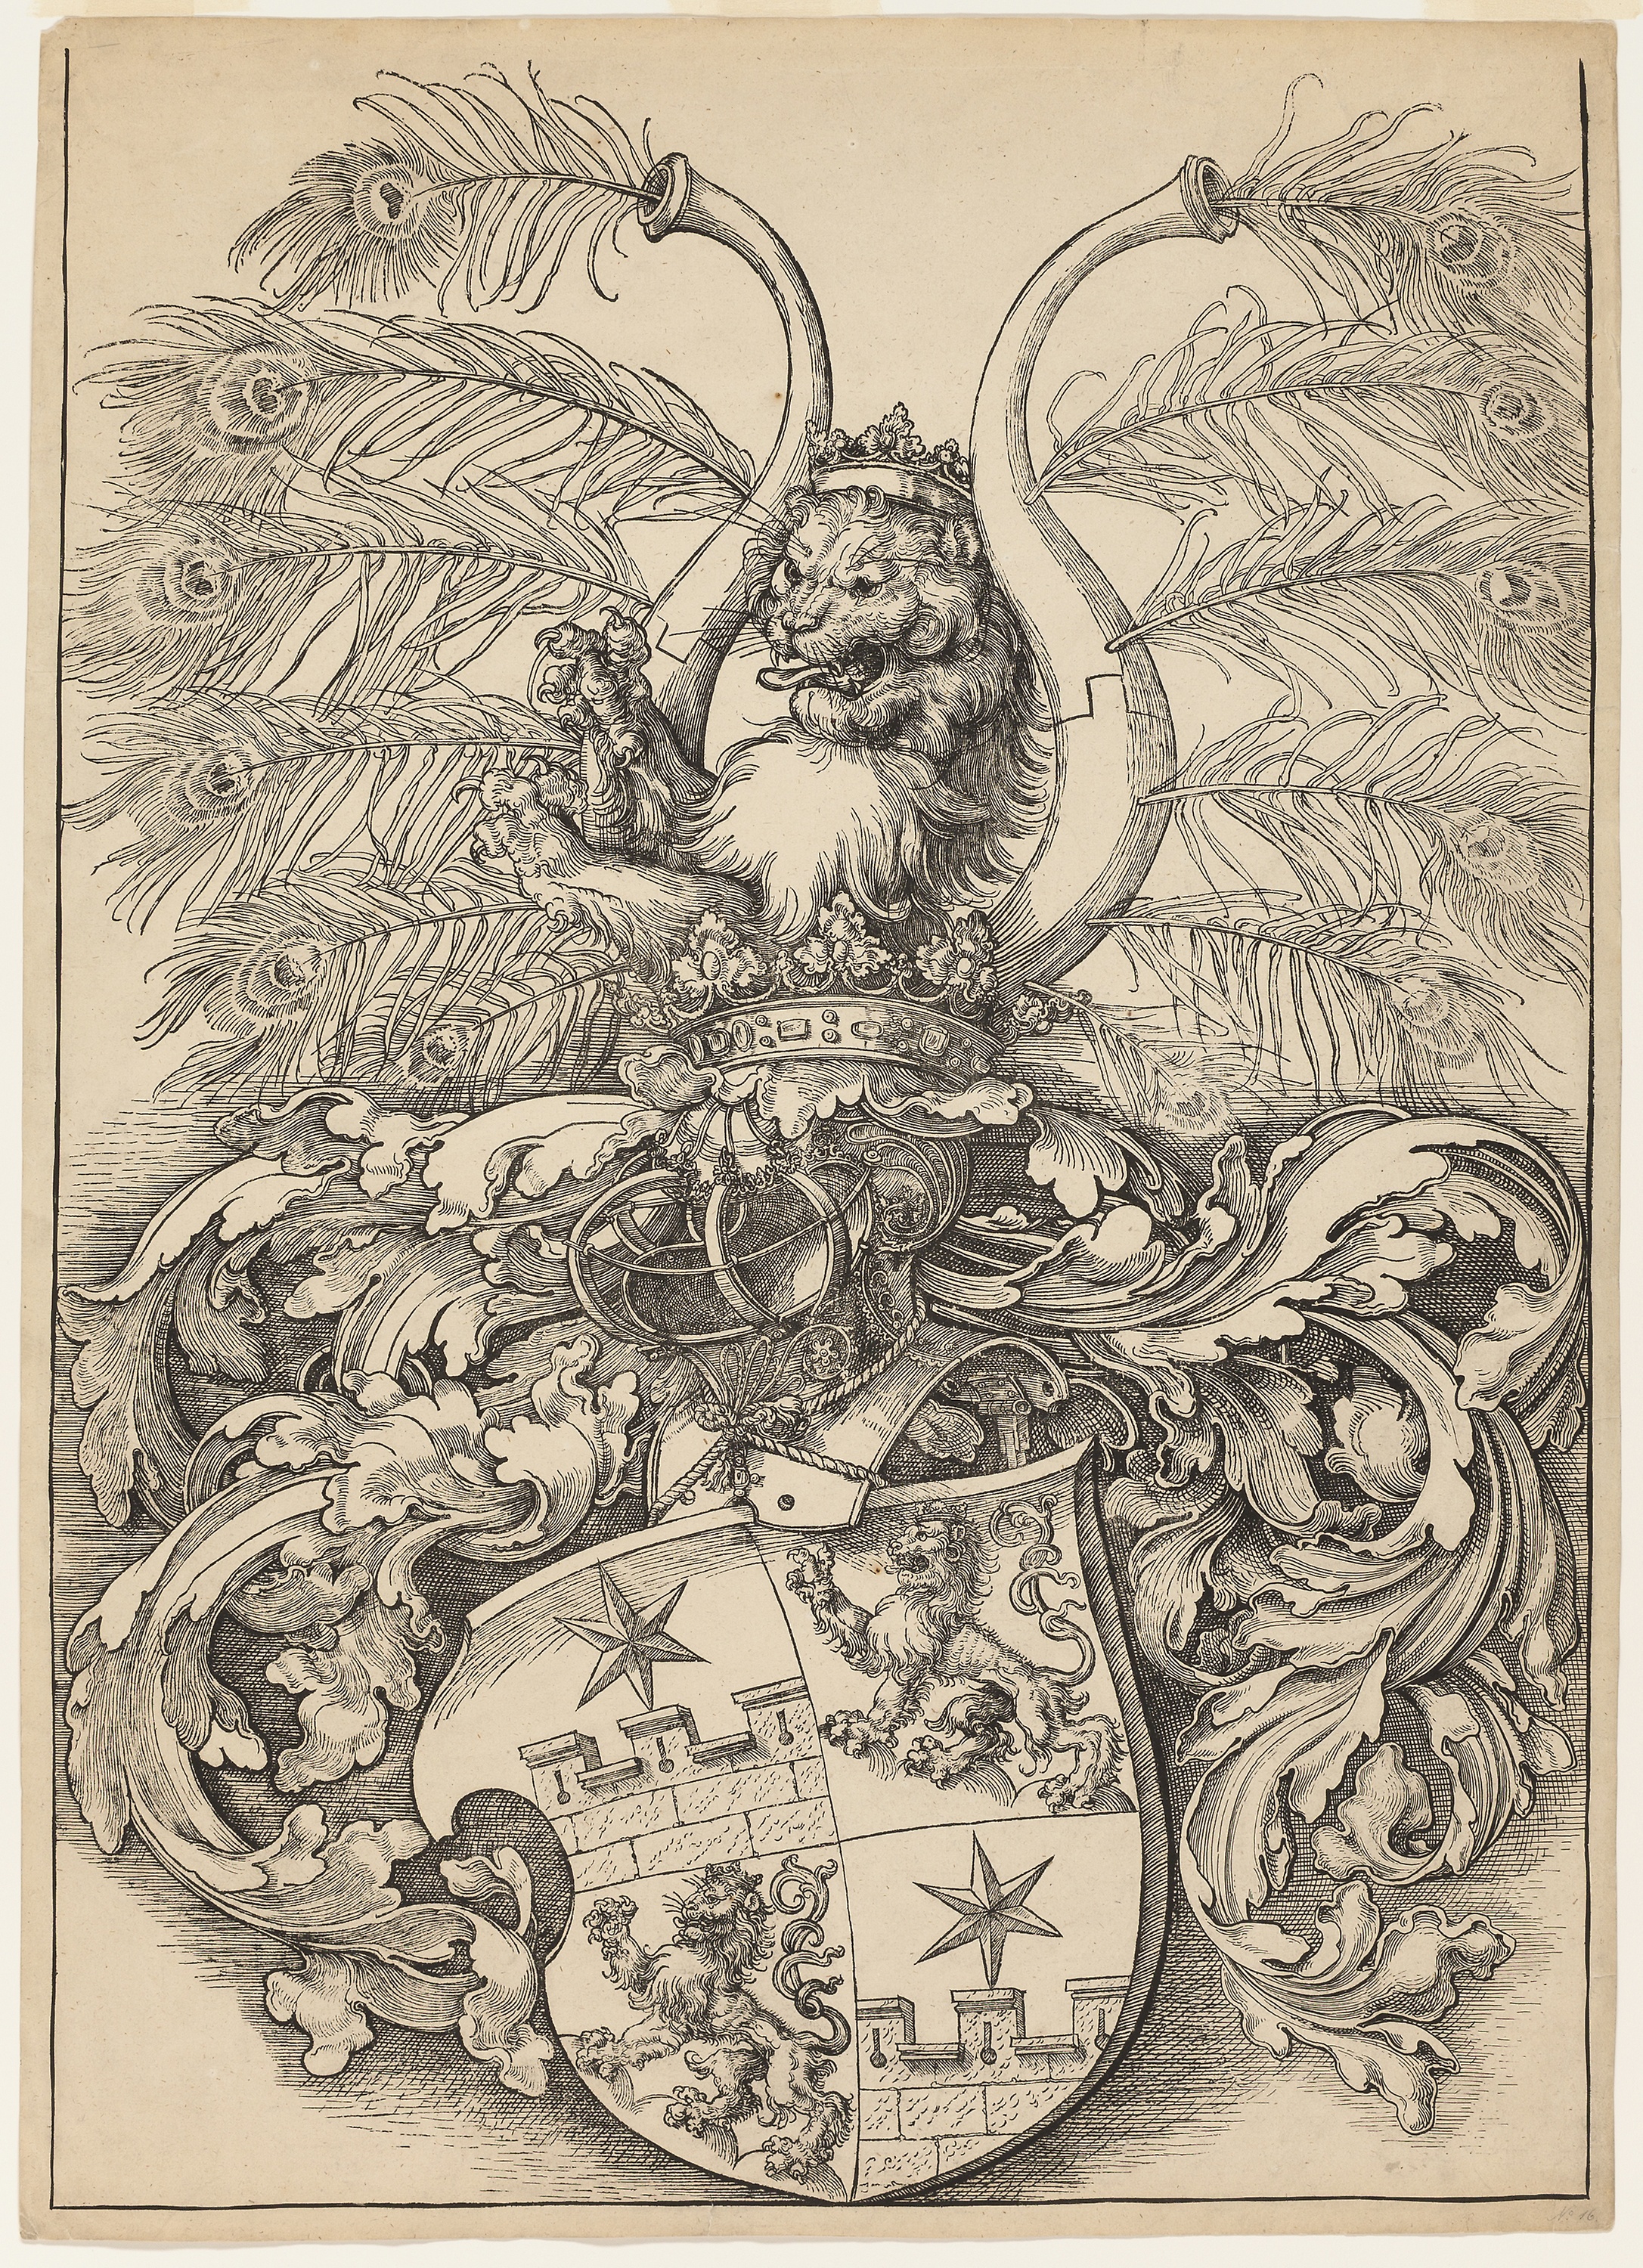
art, illustration, fictional character, printmaking, artwork, drawing, mythology, black and white, font, visual arts, mythical creature, costume design, fiction, history